Easby Hall, Richmond

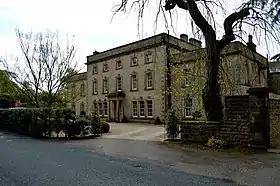
Easby Hall

Easby Hall near Richmond in North Yorkshire, England is a building of historical significance and is listed on the English Heritage Register. Built in 1729 by the Reverend William Smith, Easby Hall became the home of many notable people for the next two and a half centuries. It now provides bed and breakfast accommodation and is a venue for special events.